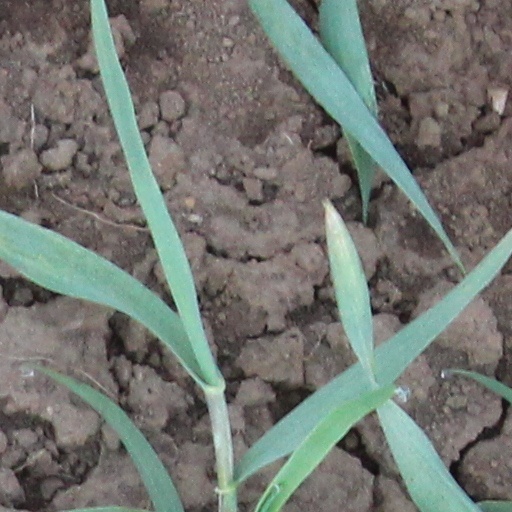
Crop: wheat